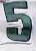
Number: 5